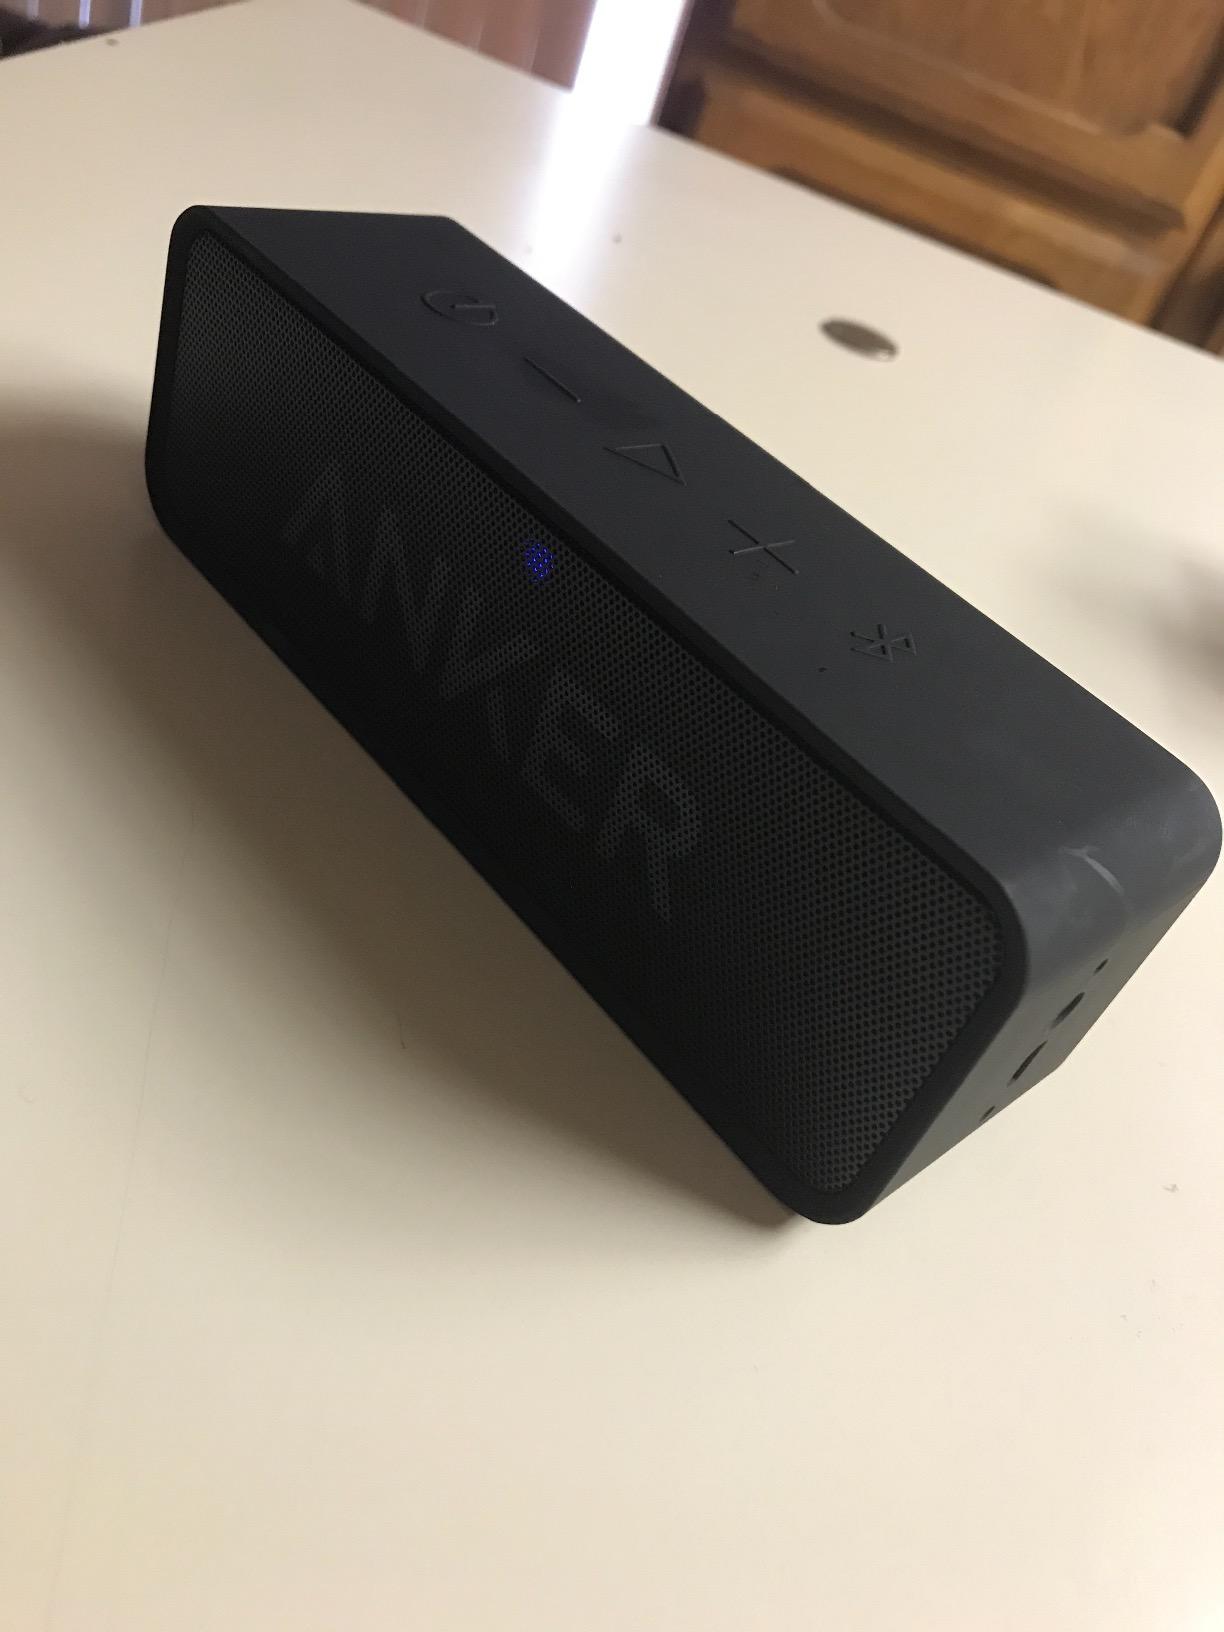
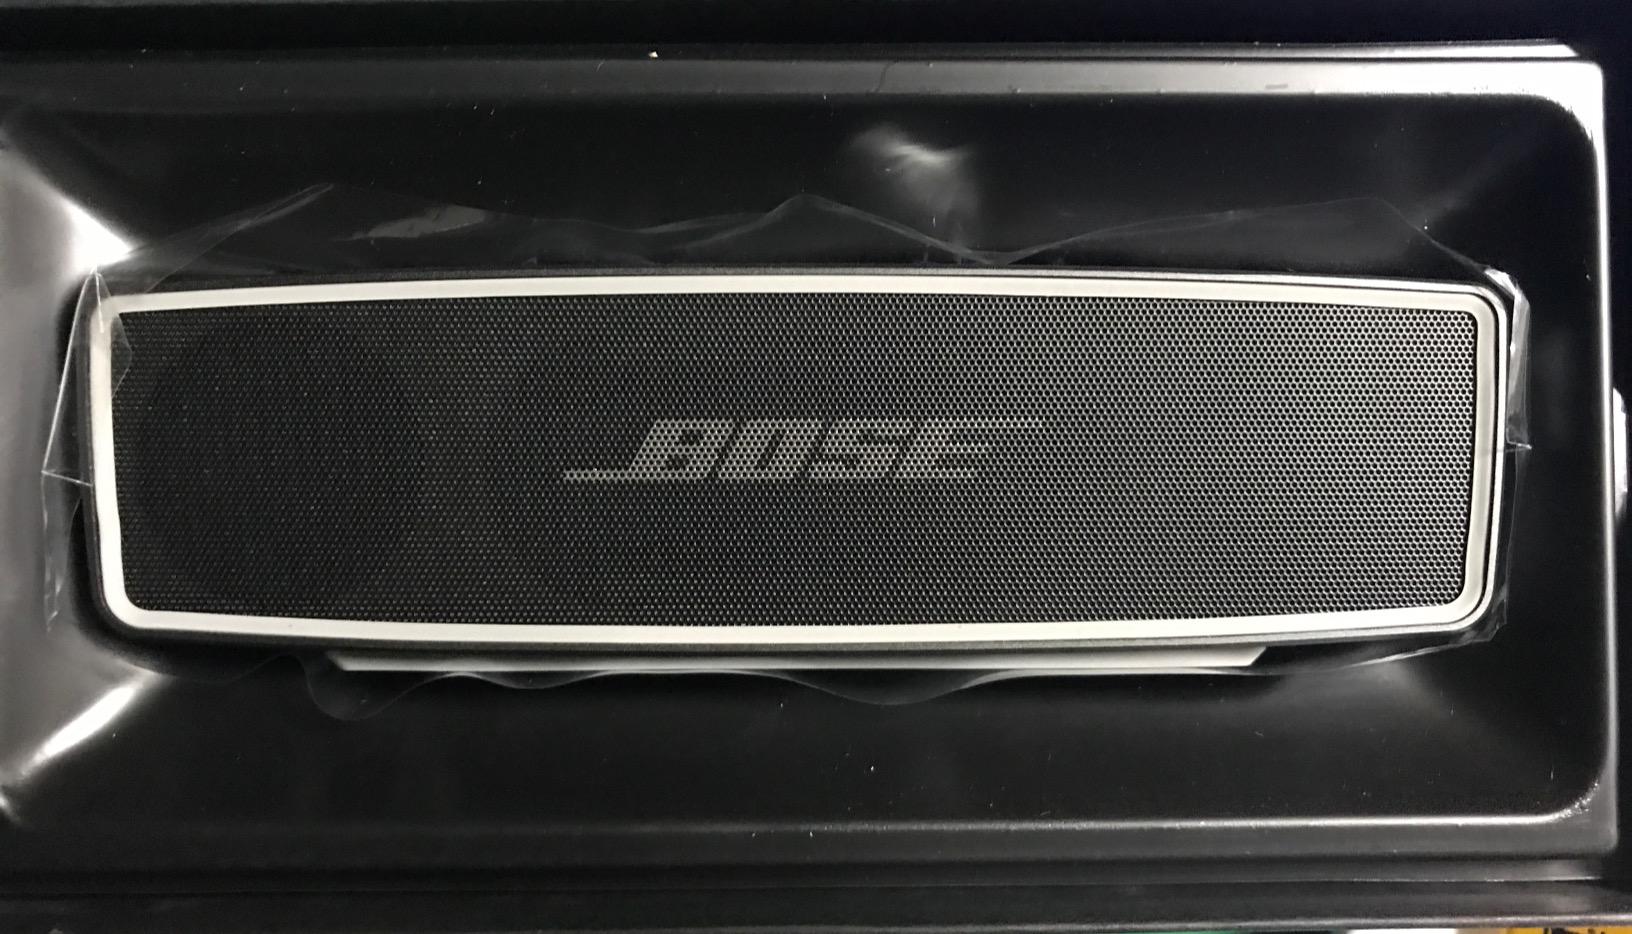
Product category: speaker
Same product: no